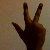
The image shows a hand gesture representing the number 3 in Indian Sign Language.